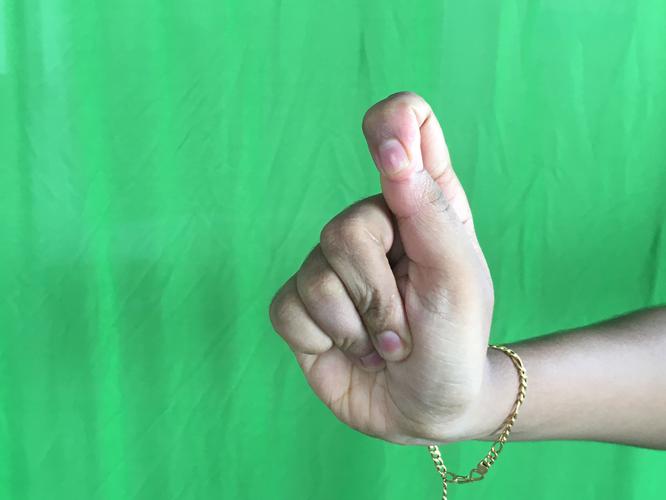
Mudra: Kapith
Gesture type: single_hand